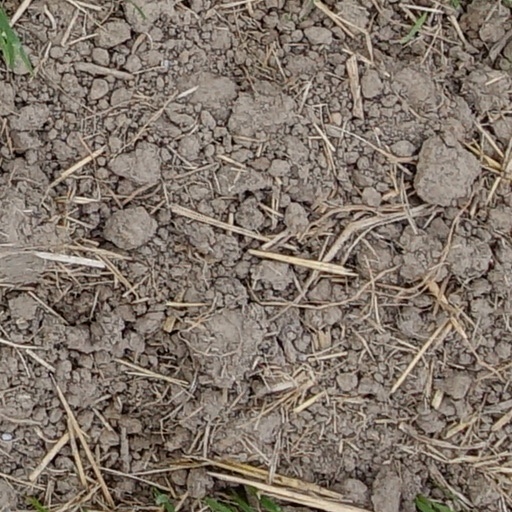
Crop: wheat